Old Bathurst Hospital

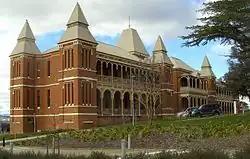

The Old Bathurst Hospital is a heritage-listed hospital building at Howick Street, Bathurst, Bathurst Region, New South Wales, Australia. Formerly the main building of the Bathurst Hospital, it was conserved and restored when a new hospital was built on the same site in 2006–2008, and is now used as consulting suites and an education centre for the new hospital. The building was designed by William Boles and built from 1880 to 1886 by J Willet. It was also known as Bathurst District Hospital or Bathurst Base Hospital before the redevelopment. The property is owned by the NSW Department of Health. It was added to the New South Wales State Heritage Register on 2 April 1999.